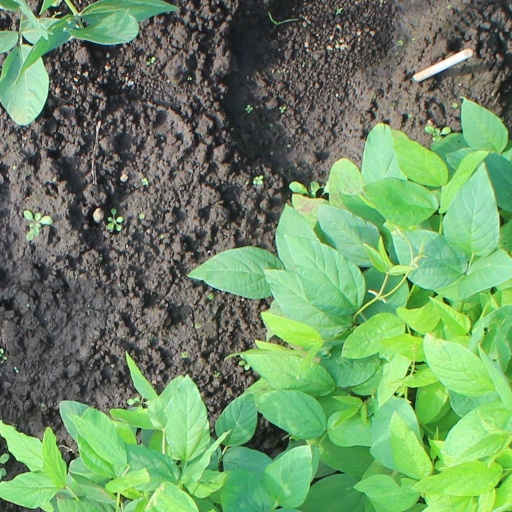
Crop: soybean